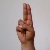
The image shows a hand gesture representing the letter 'U' in Indian Sign Language.